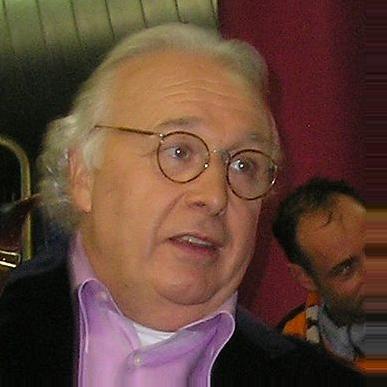
Age: 59